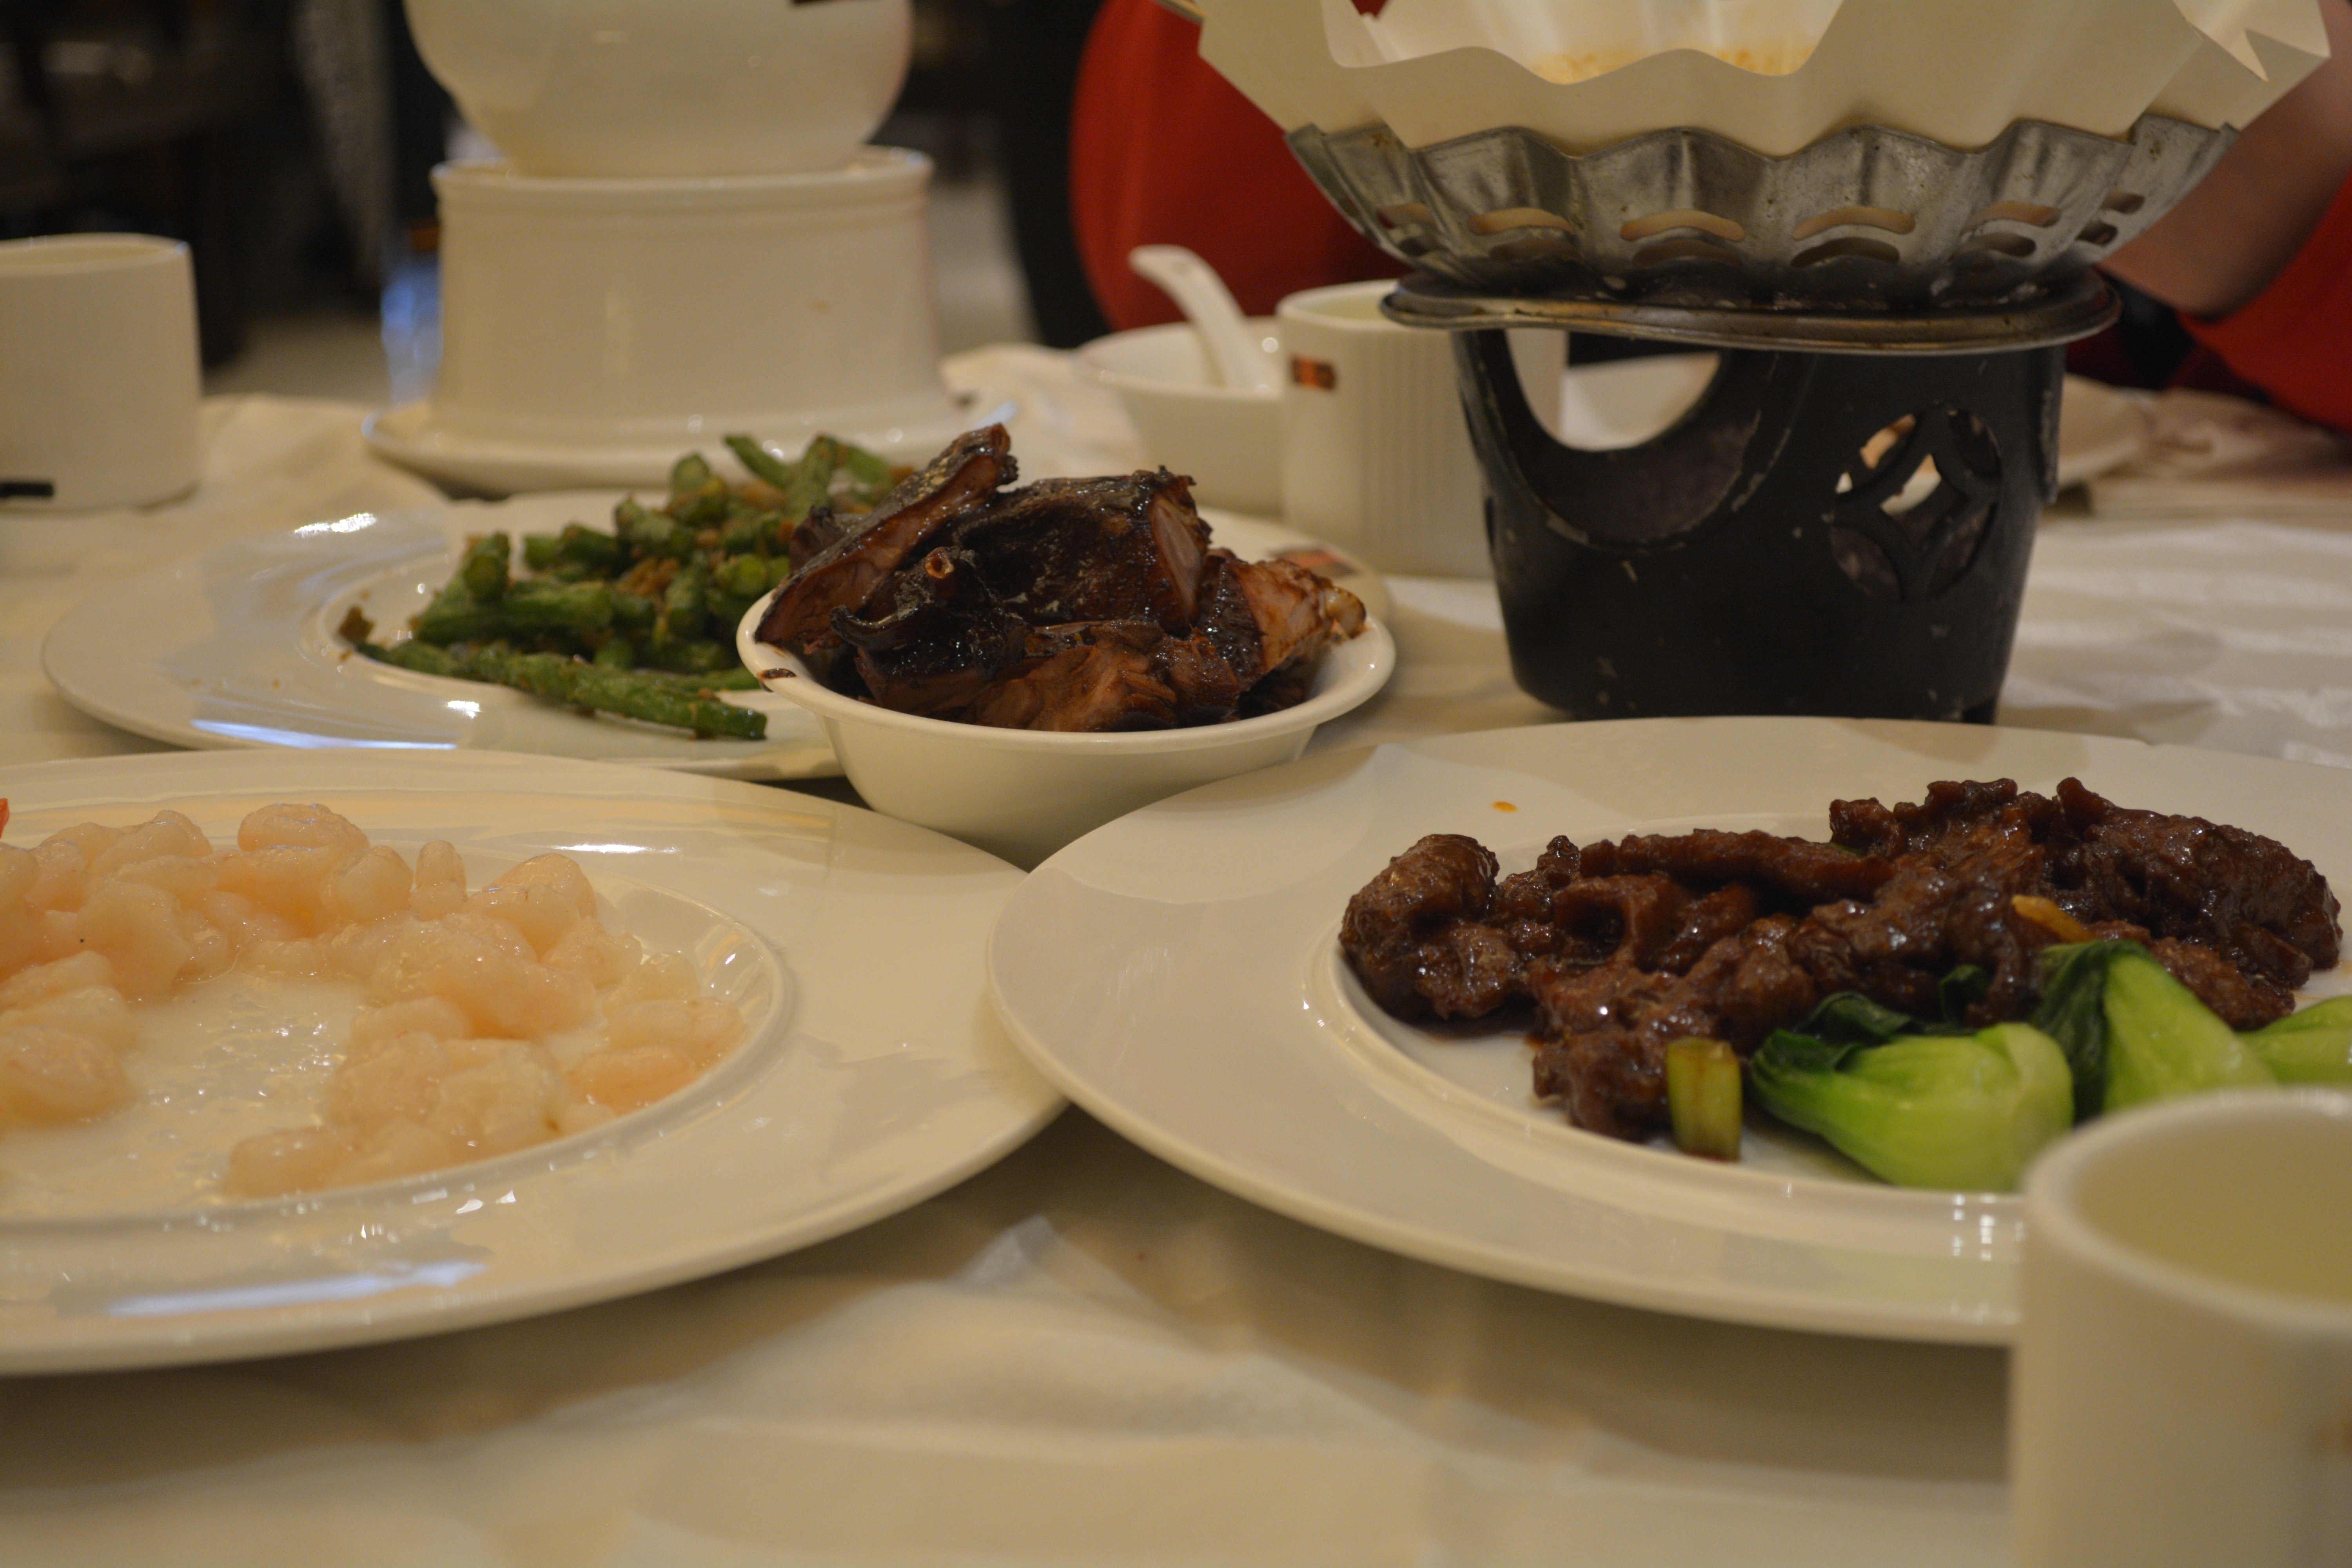
restaurant, dish, meal, food, breakfast, lunch, cuisine, dinner, supper, brunch, sense